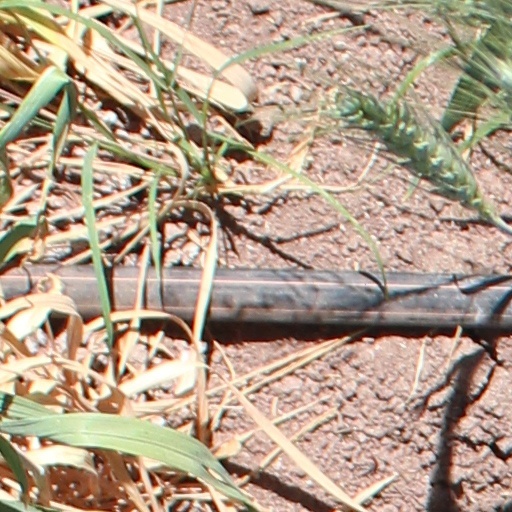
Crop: wheat